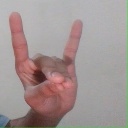
अक्षर: श